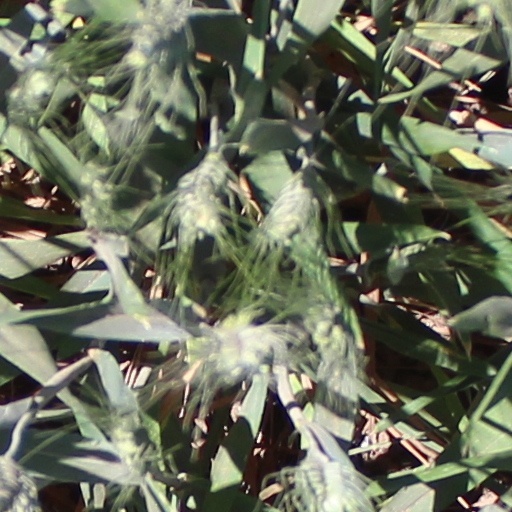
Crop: wheat